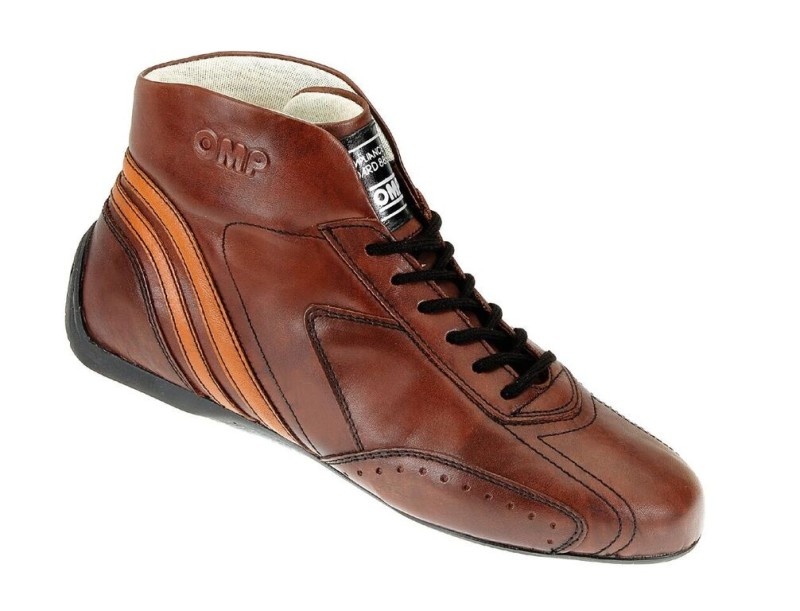
OMP Carrera Low Boots My2021 Brown - Size 47 (Fia 8856-2018)
OMP Carrera Low Boots My2021 Brown - Size 47 (Fia 8856-2018)
Brand: OMP
Category: Vehicles & Parts > Vehicle Parts & Accessories > Vehicle Safety & Security > Off-Road & Motor Sports Vehicle Protective Gear > ATV & UTV Boots